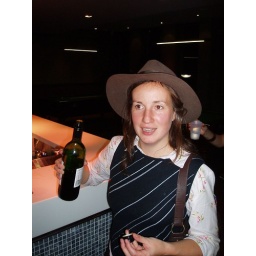
Emma looking startlesd with a bottle in her hand - Top bar at the RSL - Newtown - Sydney